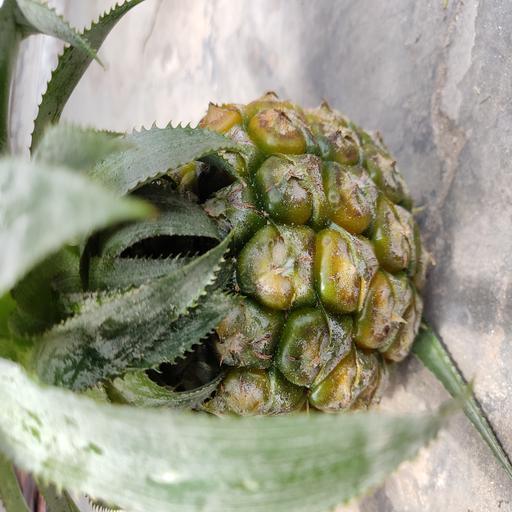
Crop type: Pineapple